Miracle on Main Street

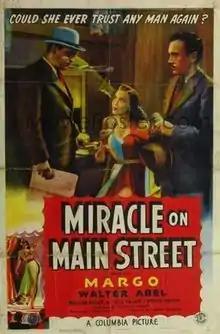
Theatrical release poster

Miracle on Main Street is a 1939 American drama film directed by Steve Sekely and written by Frederick J. Jackson. The film stars Margo, Walter Abel, William Collier Sr., Jane Darwell, Lyle Talbot and Wynne Gibson. The film was released on December 19, 1939, by Columbia Pictures.